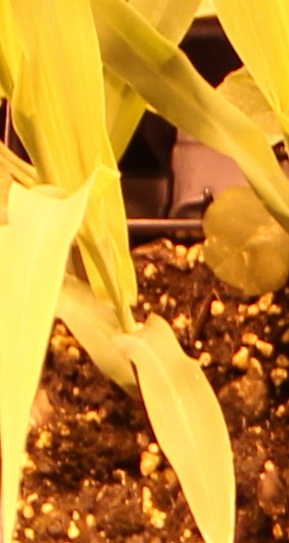
Label: Corn